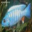
Label: aquarium_fish